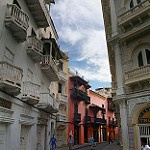
Scene: Outdoor